List of Oz characters (created by Baum)

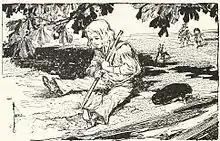
Button-Bright when first encountered by Dorothy, the Shaggy Man, and Toto

The Braided Man is a bent-over old man with his hair and beard in braids who lives halfway up Pyramid Mountain. He is a great inventor who used to live on the surface of the Earth where he worked with holes until a big one caused him to fall deep underground where he landed on Pyramid Mountain and lived on its spiral staircase since. Since then, he has amused himself by making Flutters and Rustlers.